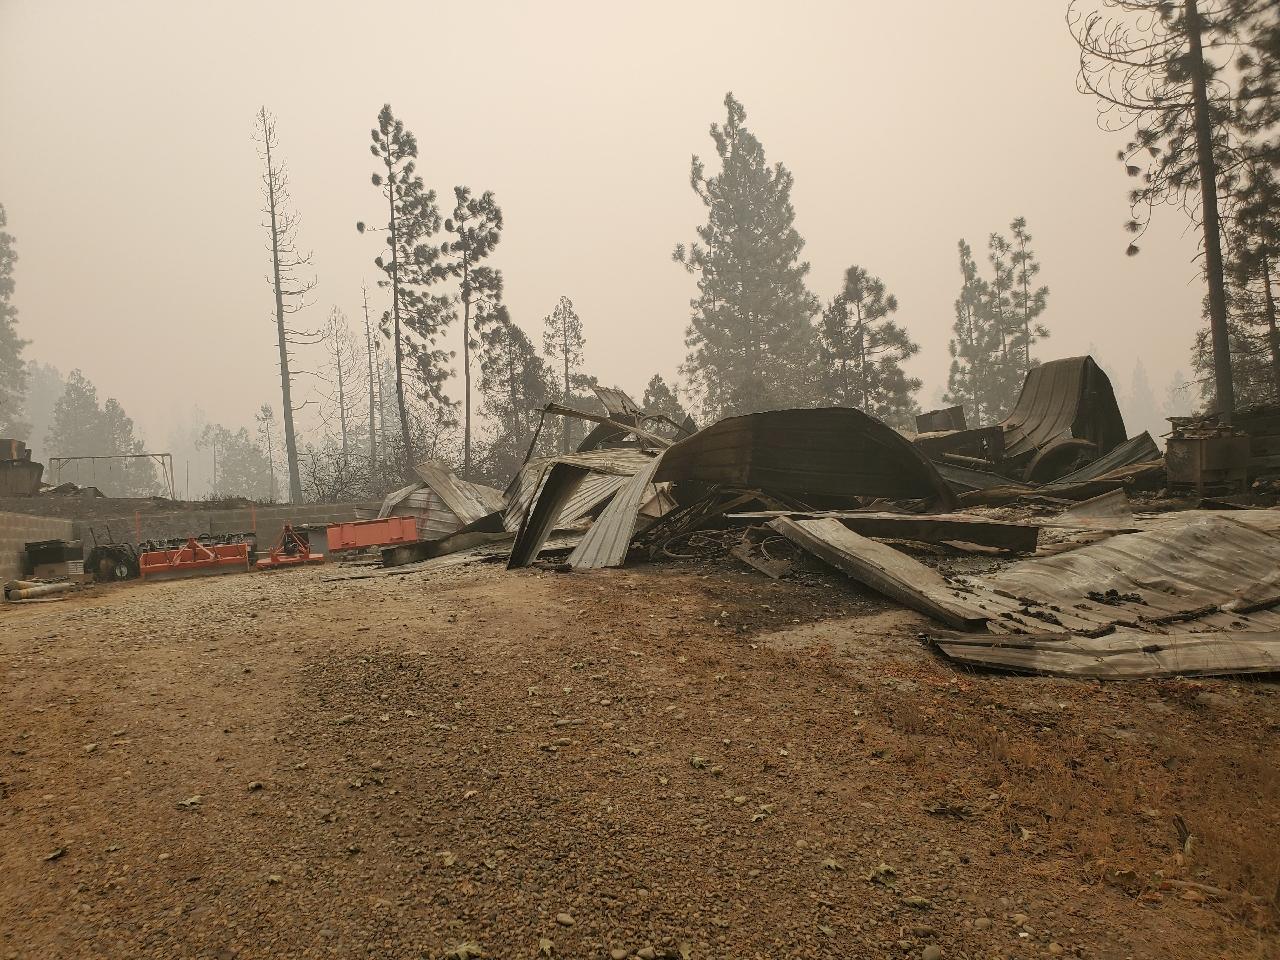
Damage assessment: destroyed